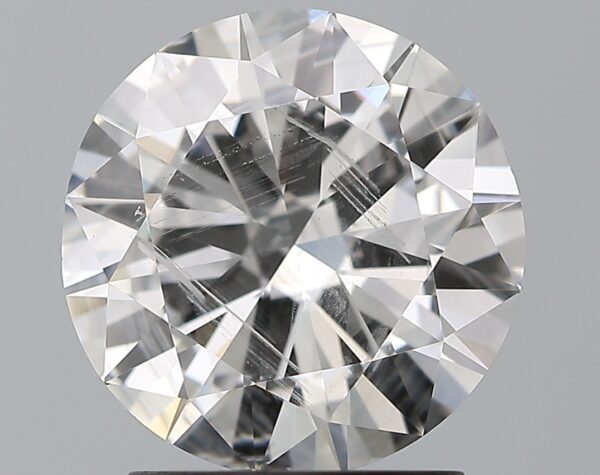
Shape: round
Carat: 2
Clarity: SI2
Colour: F
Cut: VG
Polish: EX
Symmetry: EX
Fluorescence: N
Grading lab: IGI
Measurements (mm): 8.21 x 8.14 x 4.74